History of Meridian, Mississippi

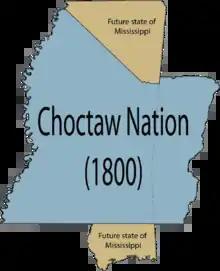
The area which is now Meridian was previously part of the Choctaw Nation.

Under pressure from the US government, the Choctaw Native Americans agreed to removal from all lands east of the Mississippi River under the terms of the Treaty of Dancing Rabbit Creek in 1830. Although many Choctaws moved to present-day Oklahoma, a significant number chose to stay in their homeland, citing Article XIV of the treaty. Today, most Choctaws, who are part of the Mississippi Band of Choctaw Indians, live on several Indian Reservations located throughout the state. The largest reservation is located in Choctaw, MS, northwest of the city.